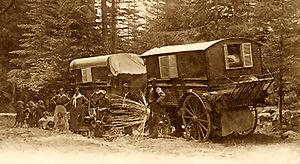
Verdines de vanniers à l'orée d'une forêt
Un vannier est un artisan chargé de confectionner des objets décoratifs ou utilitaires à l'aide de tiges fines et flexibles préalablement choisies en fonction de l'effet recherché. Pour ce faire, il met en œuvre les techniques spécifiques au travail des fibres végétales. Les savoir-faire vanniers en Bretagne du Carbasson sont inscrits à l'Inventaire du patrimoine culturel immatériel français depuis 2015.